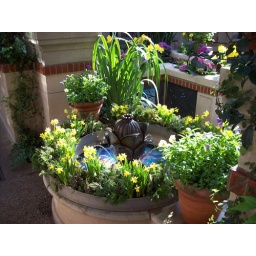
This pot projects a &amp;quot;shot&amp;quot; of water into a bell above causing a ringing sound...awesome!Found in the Indoor Children's garden.